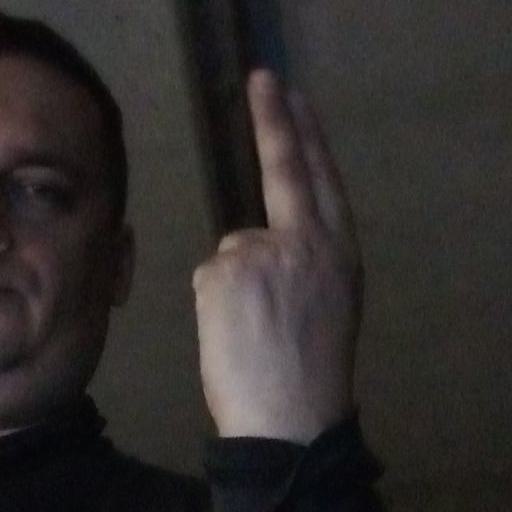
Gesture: two_up_inverted